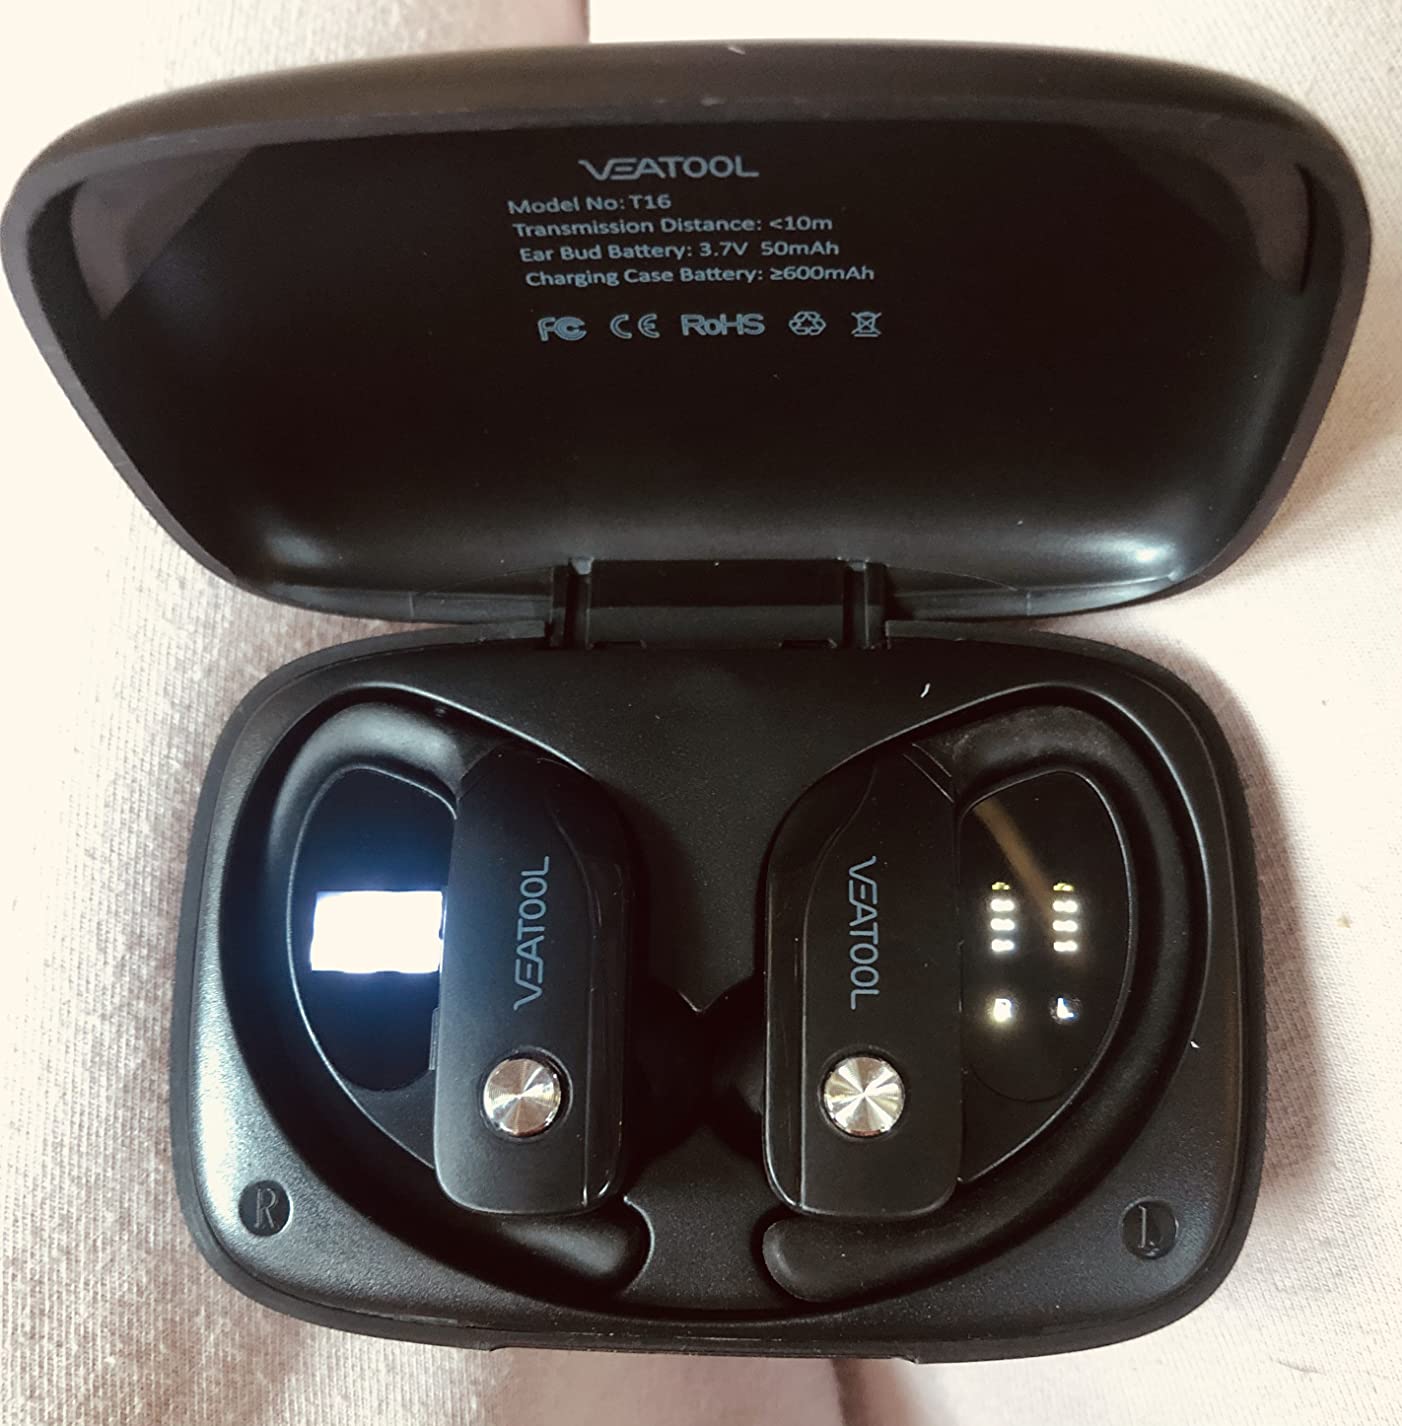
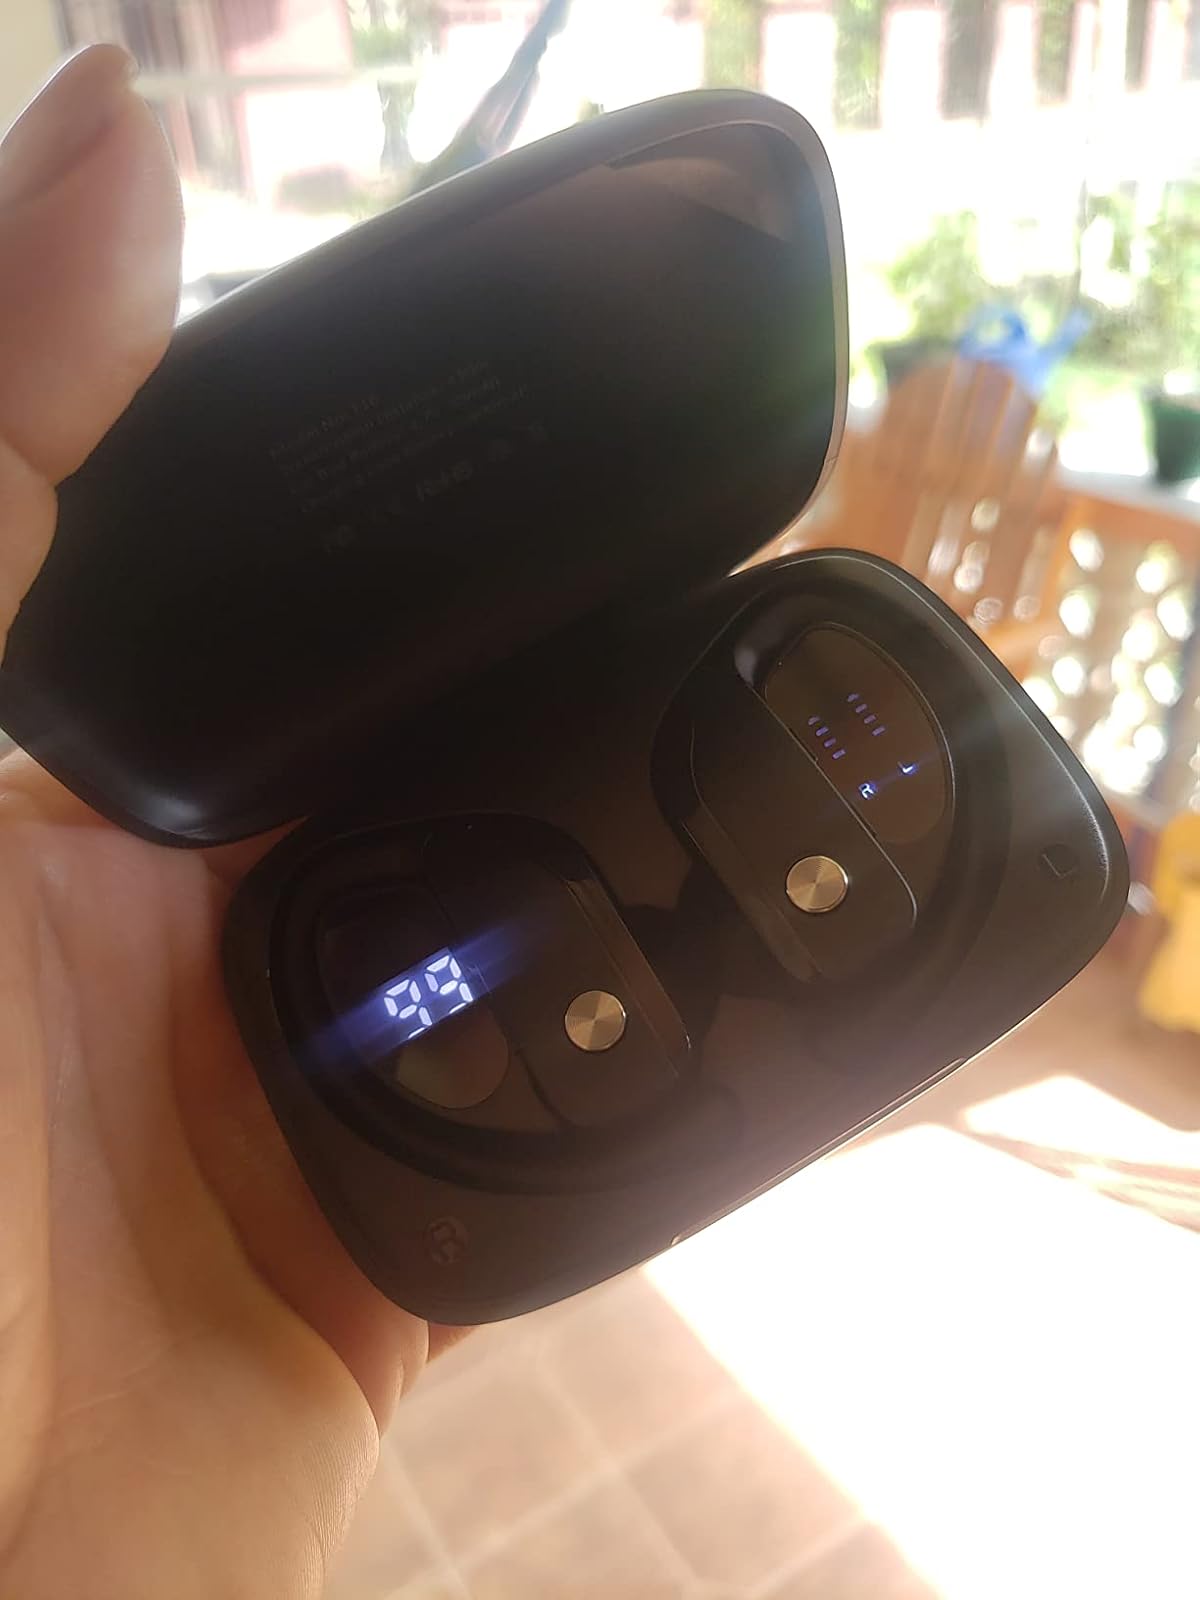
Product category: earbuds
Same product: no